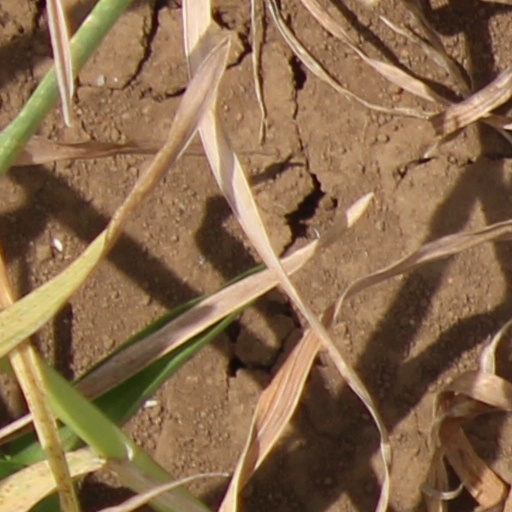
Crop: wheat